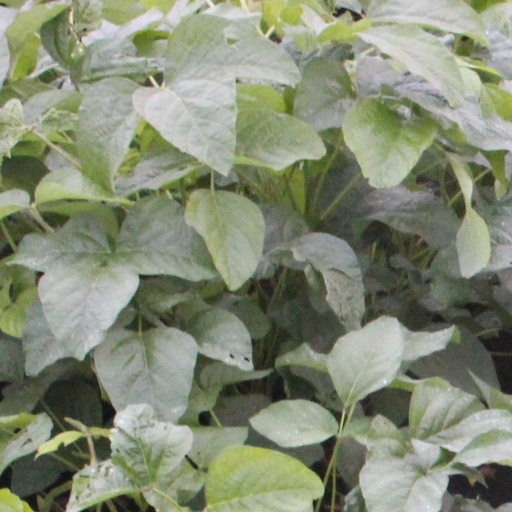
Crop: soybean